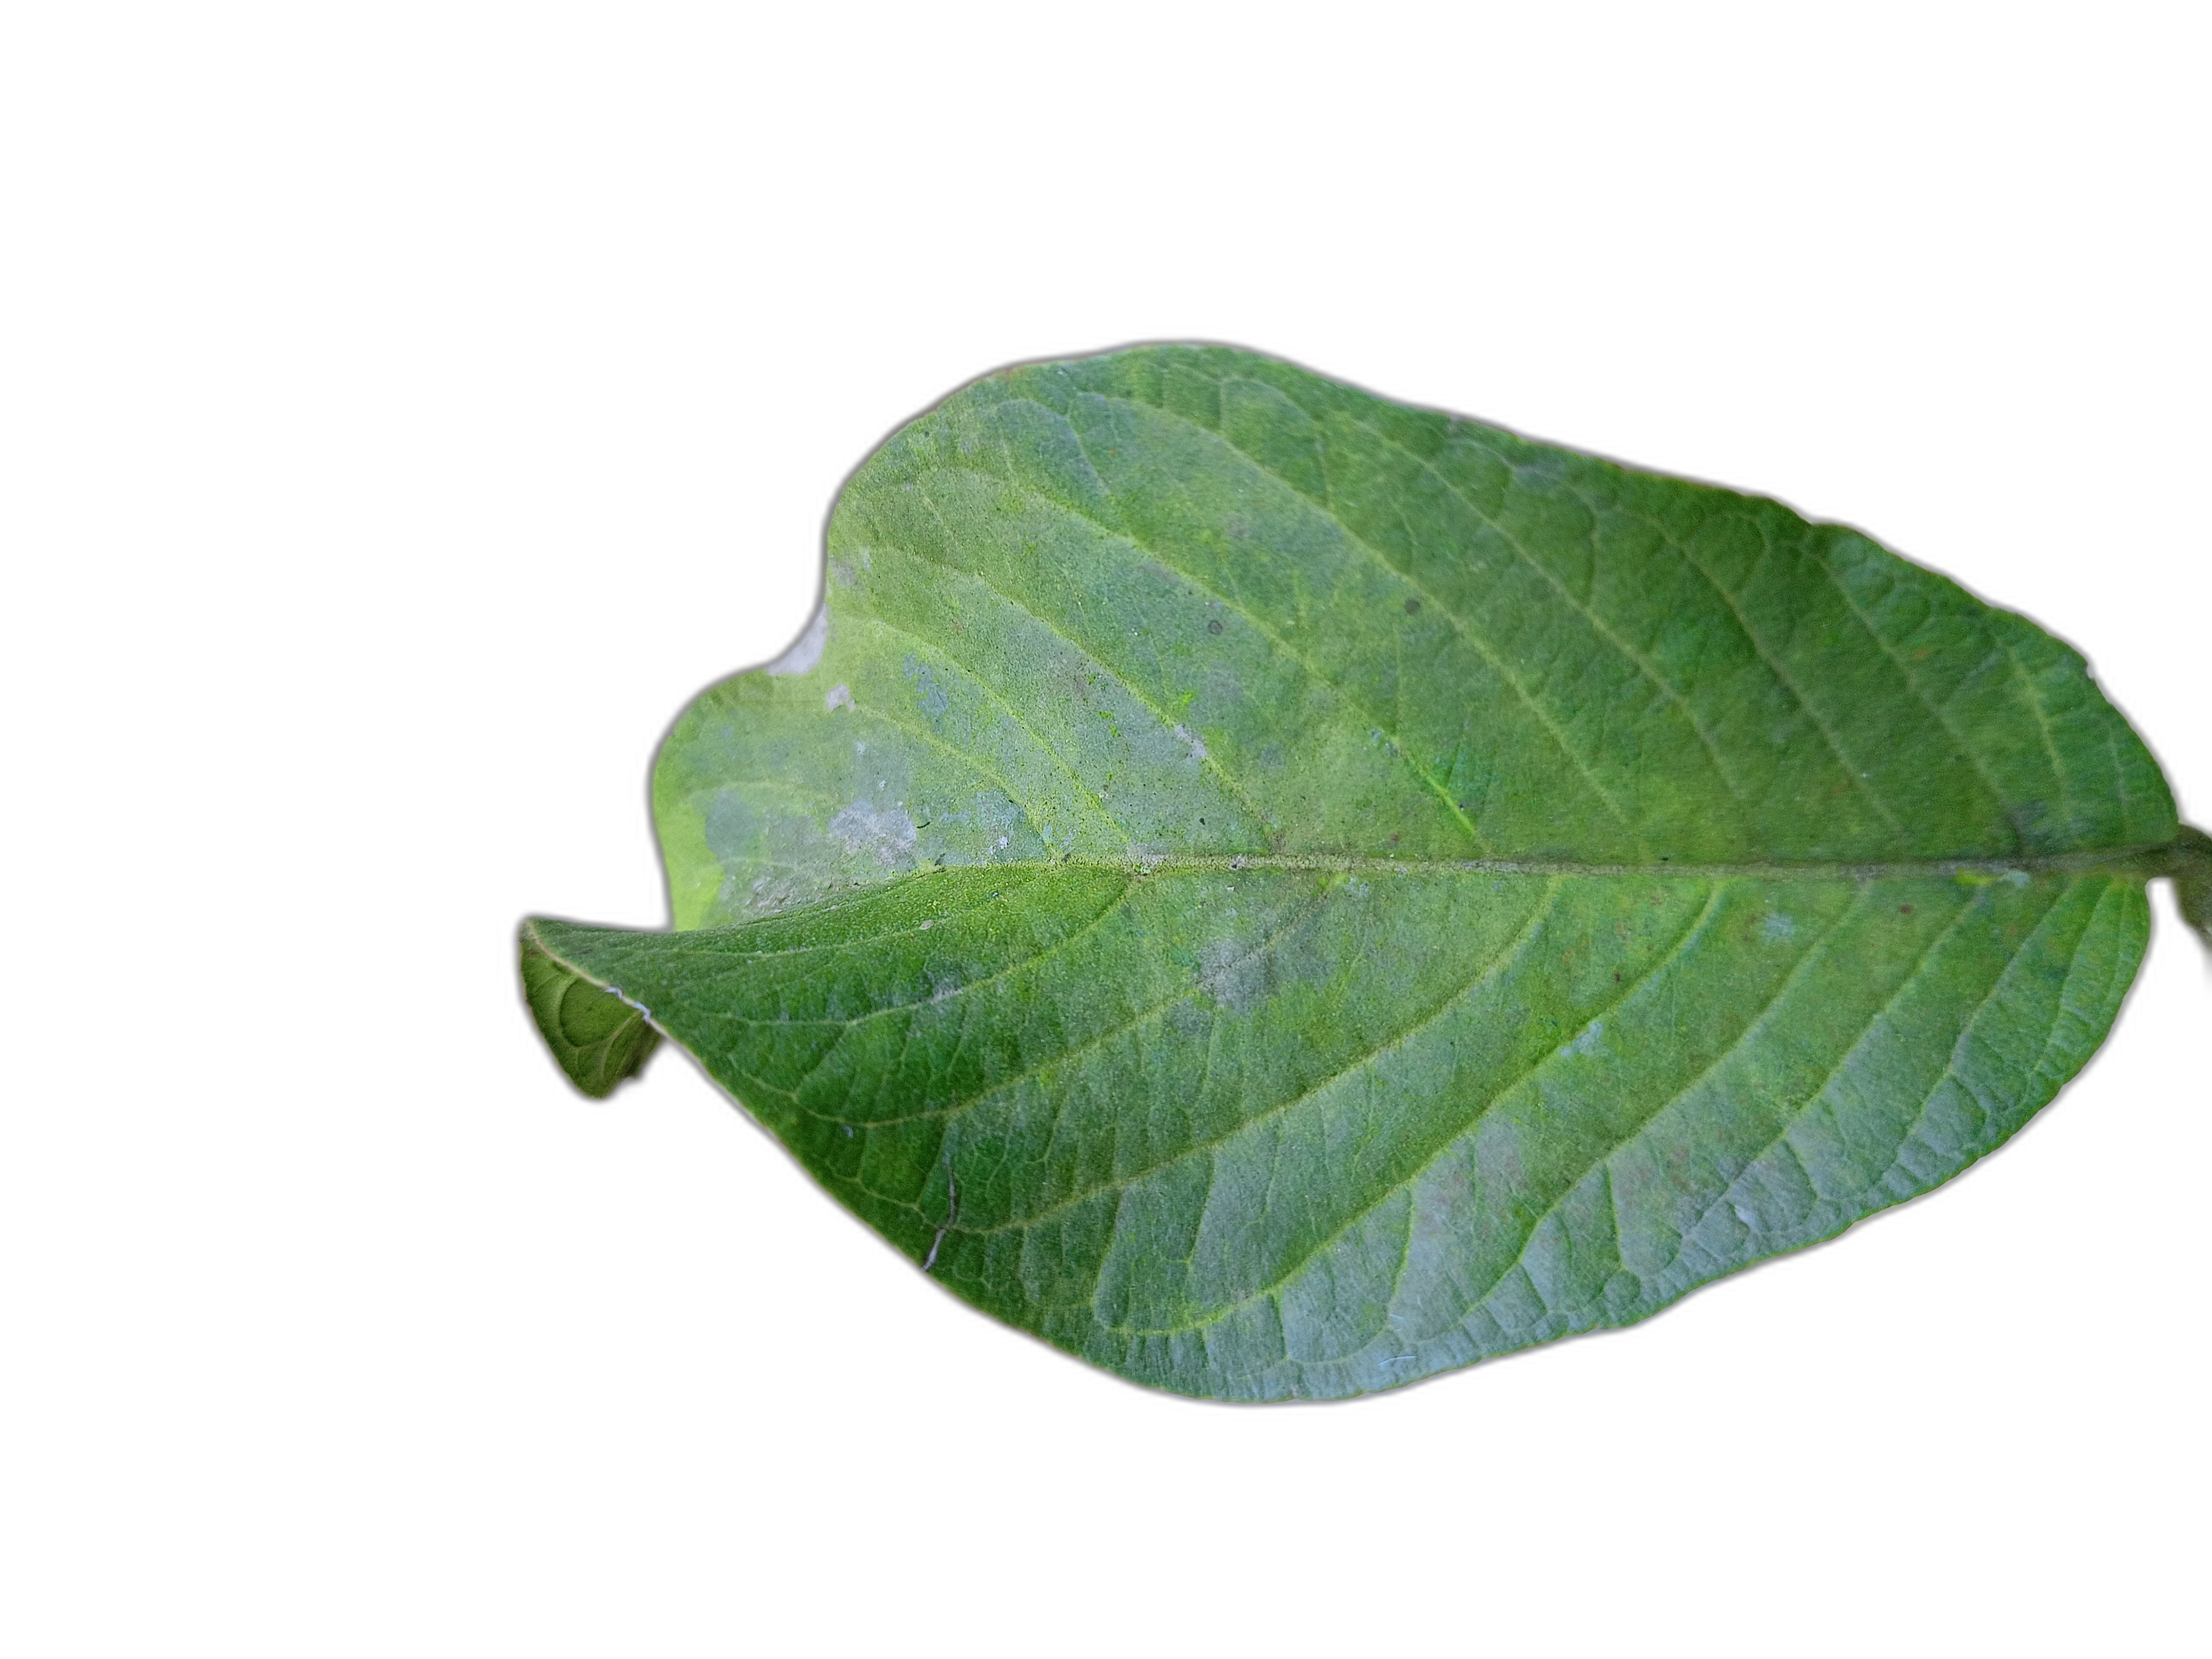
Plant part: leaf
Disease: Healthy